Selawik National Wildlife Refuge

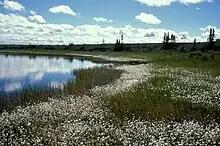
Cottongrass on the refuge wetlands

Selawik National Wildlife Refuge in northwest Alaska in the Waring Mountains was officially established in 1980 with the passage of the Alaska National Interest Lands Conservation Act (ANILCA).